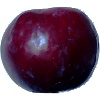
Label: Plum 2